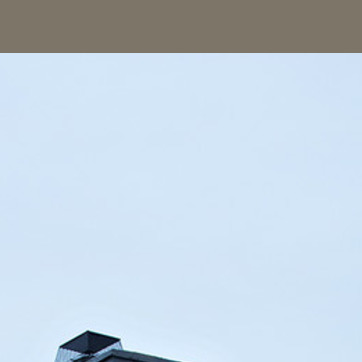
Material: sky